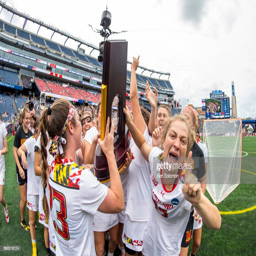
basketball team react to winning sports league championship held .